Operations Wallace and Hardy

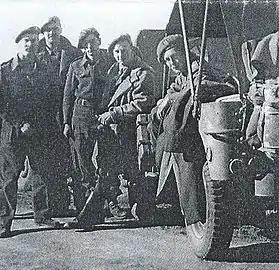
Roy Farran (seated right) in a Jeep during Operation Wallace-Hardy I August - September 1944

On 27 July Operation Hardy I commenced - 55 men and seven Jeeps of 2nd Special Air Service under the command of Captain Grant Hibbert were parachuted near Châtillon-sur-Seine. They set up their base in the nearby forest and linked up with local elements of the French resistance. The previous month however 2,000 Germans swept the region and killed 37 Maquisards many of whom had been tortured. Nevertheless, Hibbert all too aware of the situation undertook reconnaissance of the German strength and dispositions in the area.